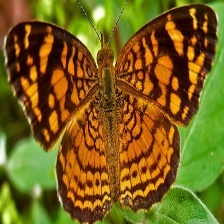
Species: CRECENT